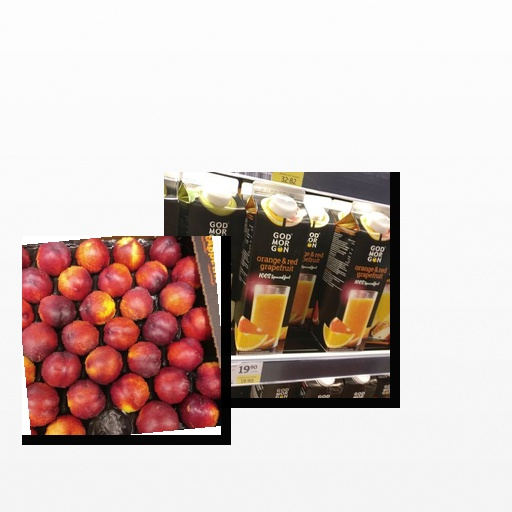
Food items: nectarine, orange_red_grapefruit_juice